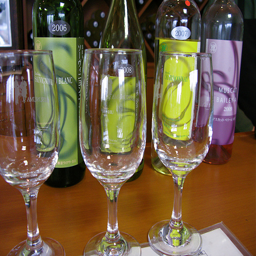
A wooden table topped with wine glasses and bottles.
there are three whine glasses and four bottles of whine
Three wine glasses are in front of wine bottles.
A table with three glasses and a some bottles.
three wine glasses in front of wine bottles